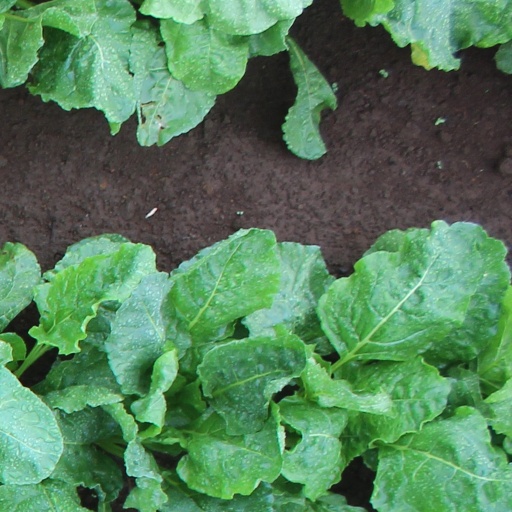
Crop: sugar beet